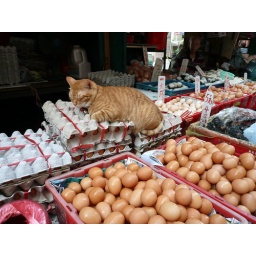
A cat sleeping on the eggs of an egg stall in a wet market in Mong Kok (11 Jul 2008).